La Marsa

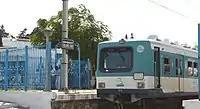
TGM

Avenir Sportif de El Marsa (Arabic: المستقبل الرياضي بالمرسى, often referred to as ASM) is a football club from El Marsa in Tunisia.